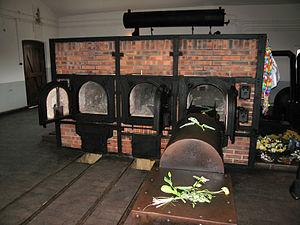
La Shoah est l’extermination systématique par l'Allemagne nazie d'entre cinq et six millions de Juifs, soit les deux tiers des Juifs d'Europe et environ 40 % des Juifs du monde, pendant la Seconde Guerre mondiale. On utilise aussi les termes d'« Holocauste », de « génocide juif » ou « génocide nazi », voire « Génocide » tout court, de « judéocide » ou encore de « destruction des Juifs d'Europe », des débats opposant historiens et linguistes sur le terme adéquat.
Un four crématoire ou four de crémation est un four permettant de réduire en cendres le corps des êtres humains et des animaux. Il est situé généralement dans un crématorium.